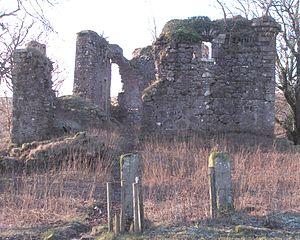
Cette liste recense les principaux châteaux du council area du North Ayrshire en Écosse.